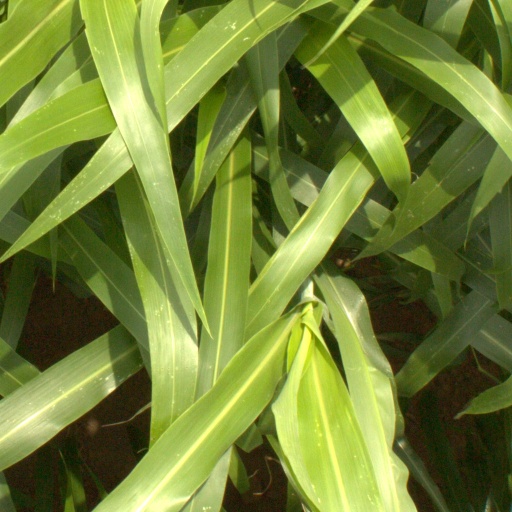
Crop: sorghum